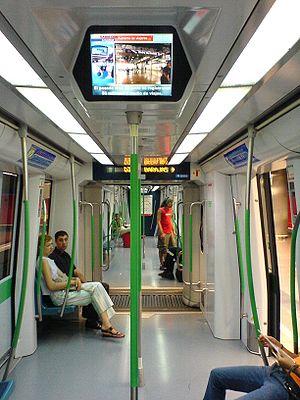
Le métro de Madrid est le réseau de transports en commun métropolitain de l'agglomération de Madrid, capitale de l'Espagne.